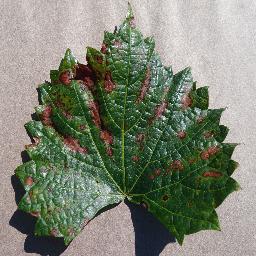
Label: Grape___Esca_(Black_Measles)